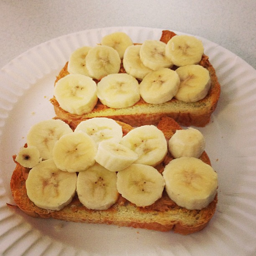
A close-up of toast with dozens of cut bananas.
Two slices of toasted bread on a white paper plate with banana slices on each slice.
There may be peanut butter underneath those banana slices.
Sliced bananas sit on an open faced sandwich on a paper plate.
a close up of two slices of bread on a paper plate with